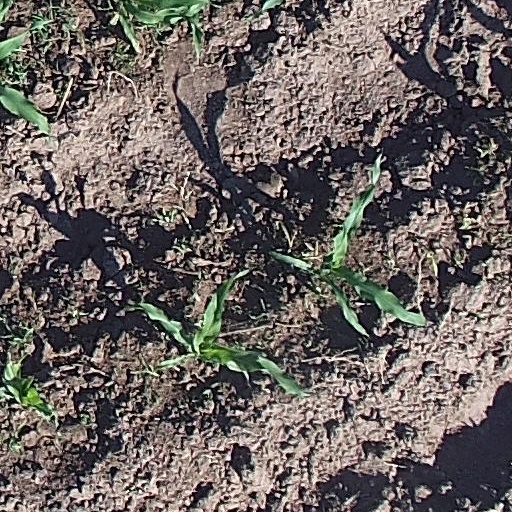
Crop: maize; corn